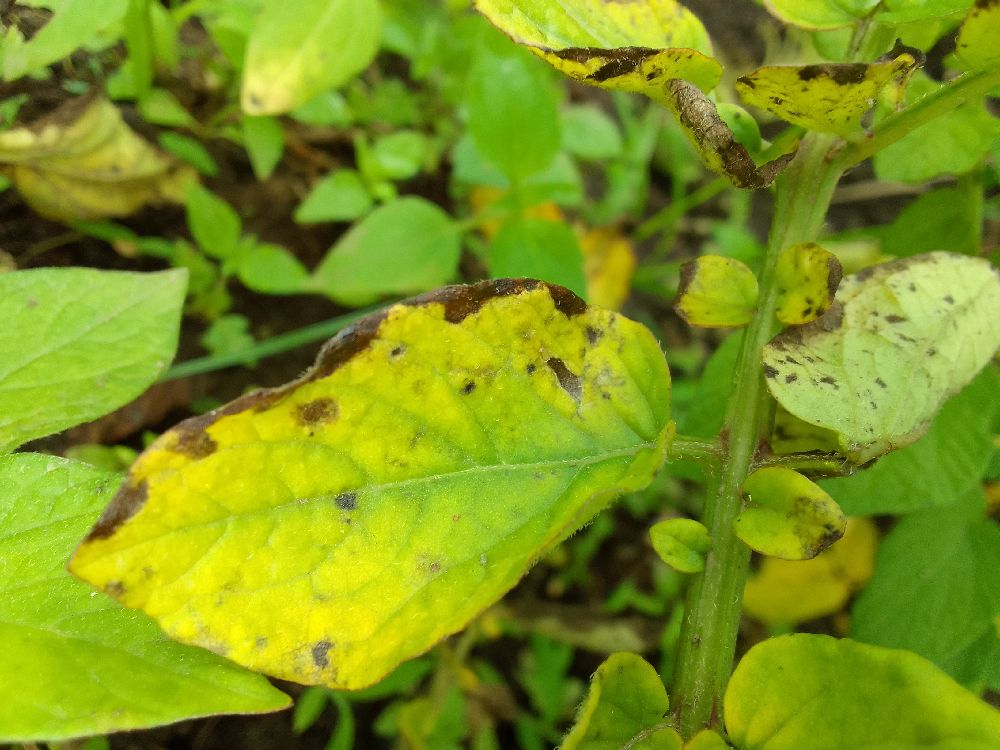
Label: Early blight